Constitution Avenue

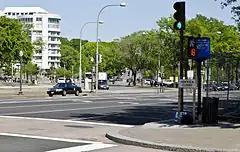
The eastern junction of Pennsylvania and Constitution Avenues NW. Traffic proceeding east on Constitution Avenue must veer sharply northward to access the street (seen going uphill through Senate Park in the distance).

As the nature of the B Street project became apparent, there were calls to rename the street. In early 1930, legislation was introduced in the House of Representatives to rename the road L'Enfant Avenue. City officials opposed the name, however, advocating instead for Lincoln or Washington Avenue. Representative Henry Allen Cooper of Wisconsin subsequently introduced legislation in June 1930 to rename the street Constitution Avenue. This proposal met with strong approval from the city. Although the House initially rejected the name, the legislation passed both the House and Senate in the second session of the 71st United States Congress. President Herbert Hoover signed the legislation into law on February 25, 1931.